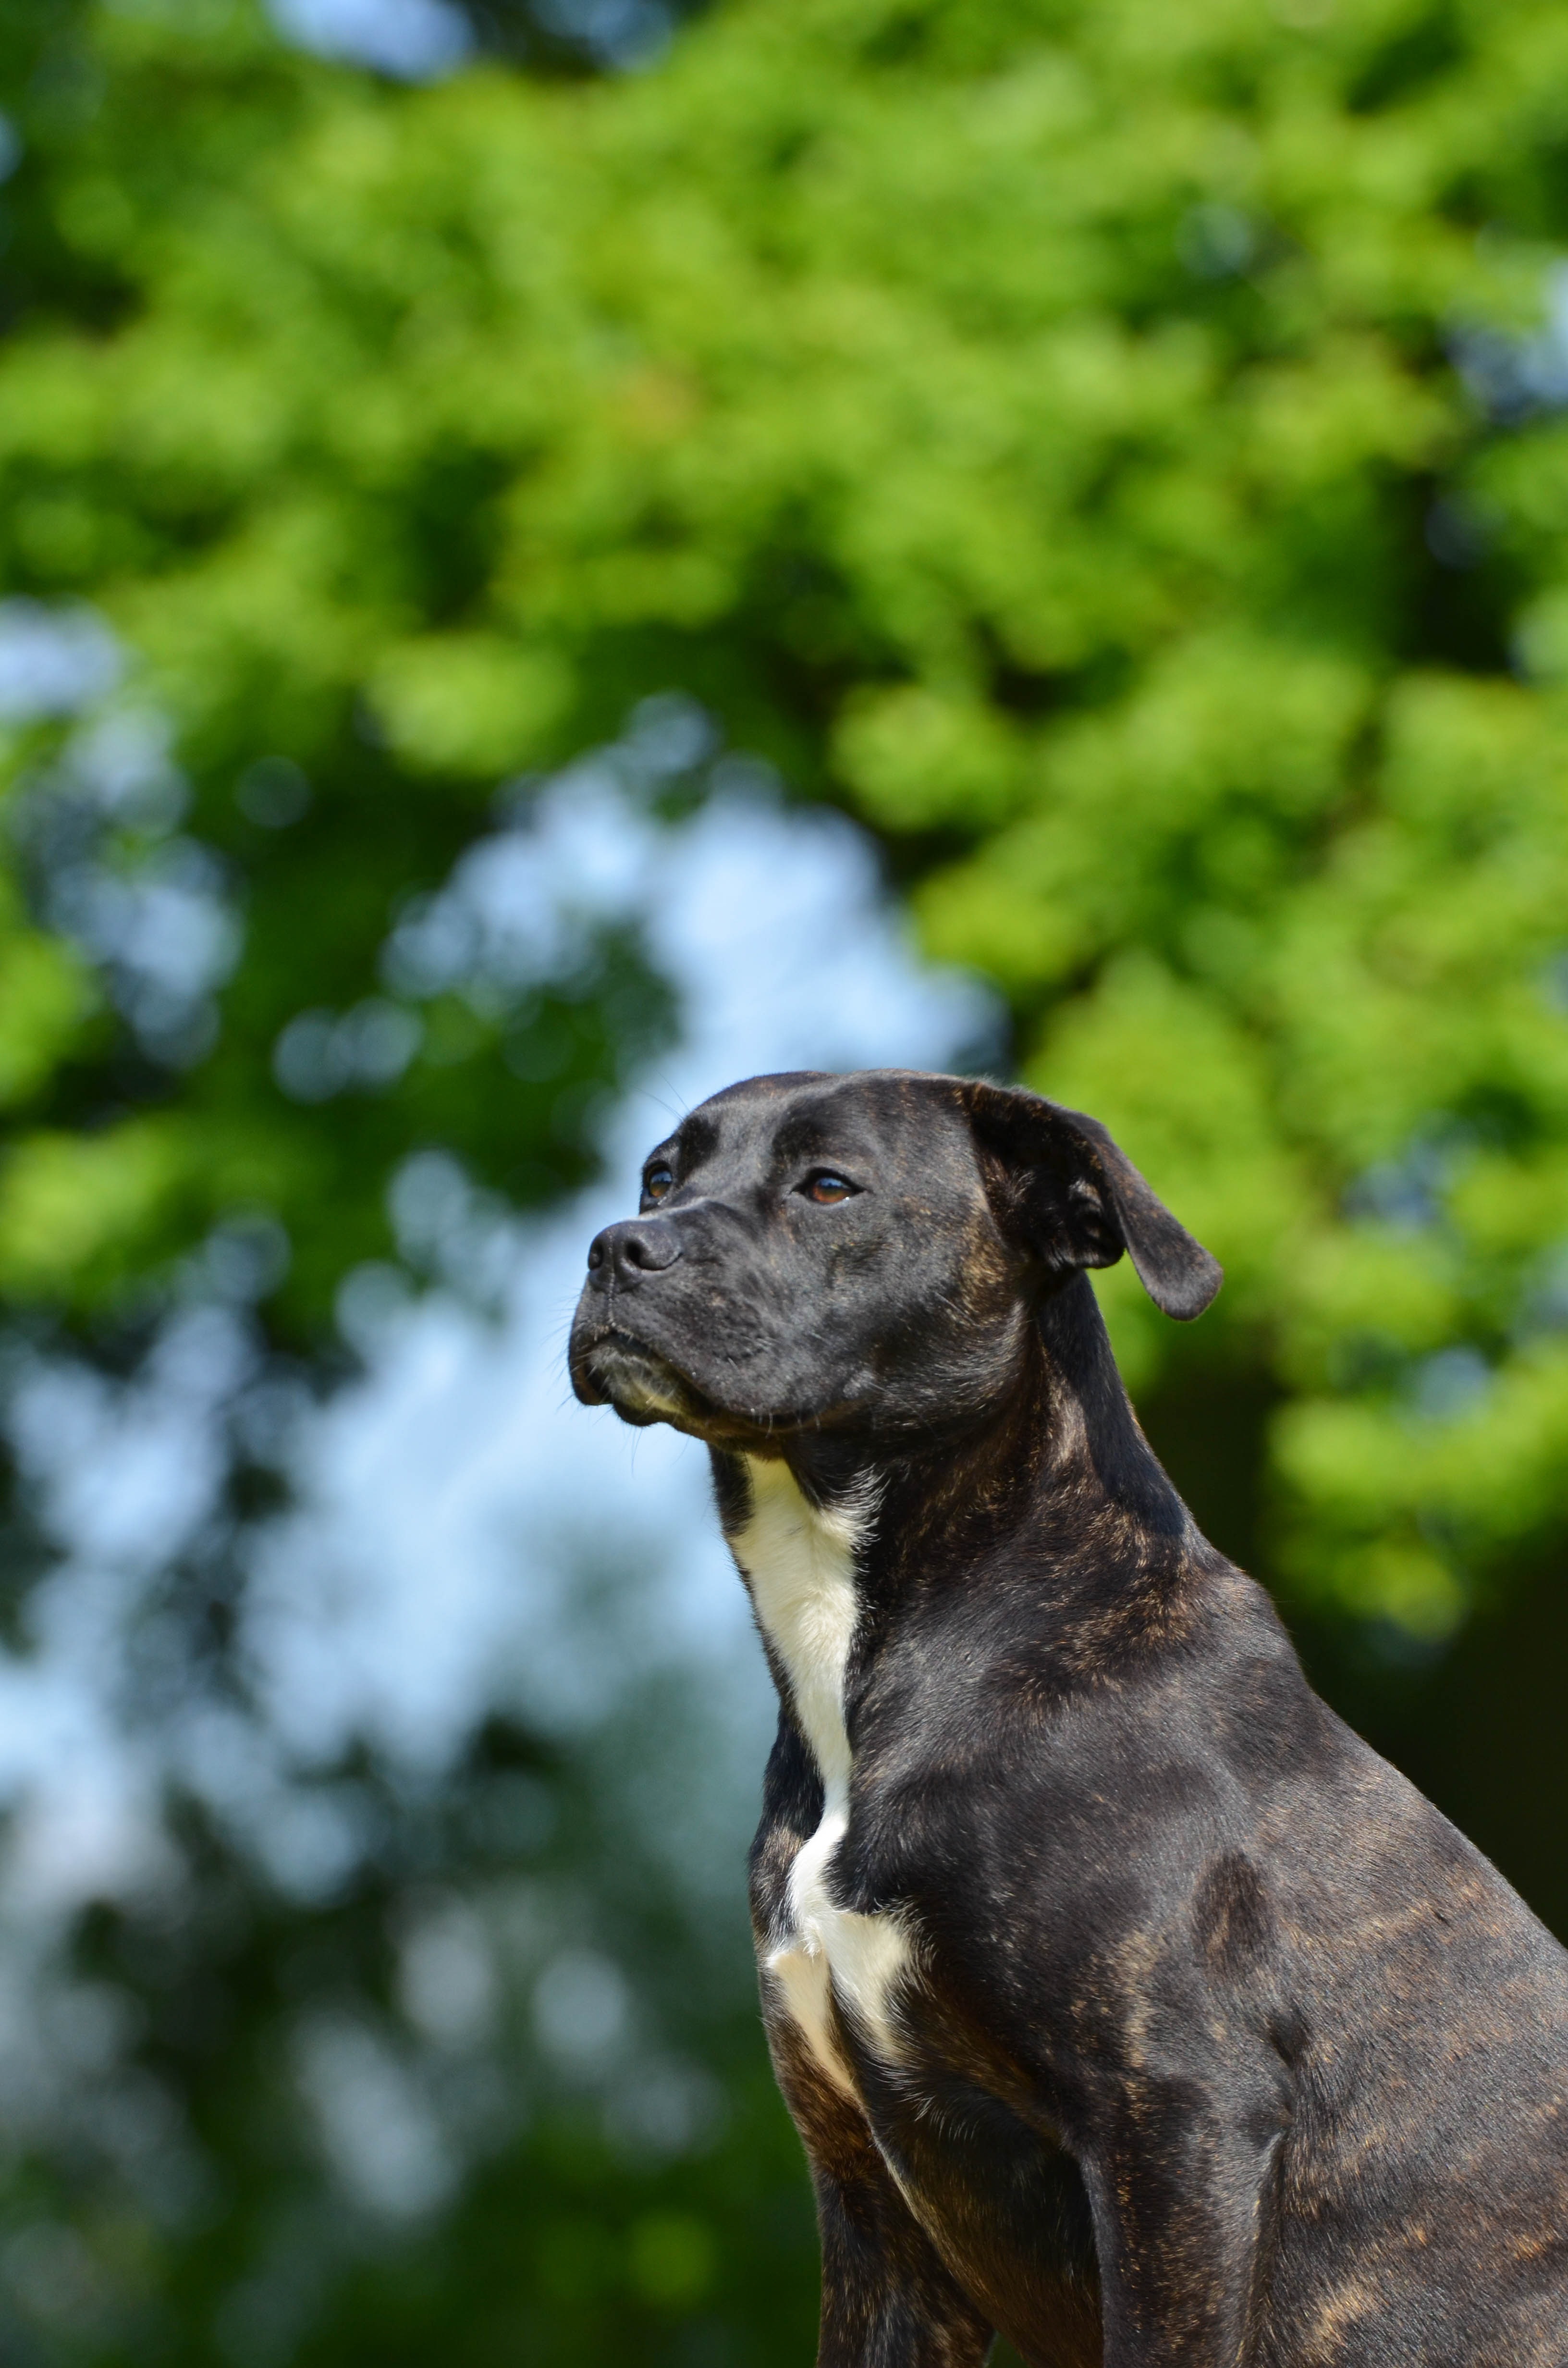
puppy, dog, portrait, green, brown, mammal, hybrid, vertebrate, medium, dog like mammal